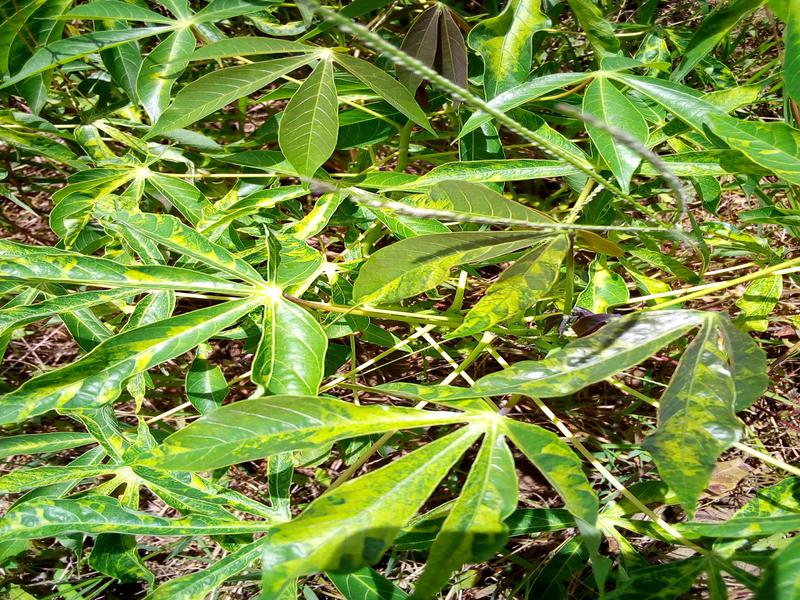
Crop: cassava
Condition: mosaic_disease